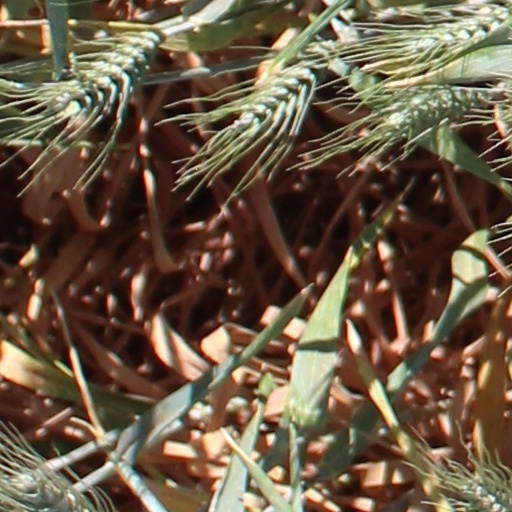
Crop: wheat